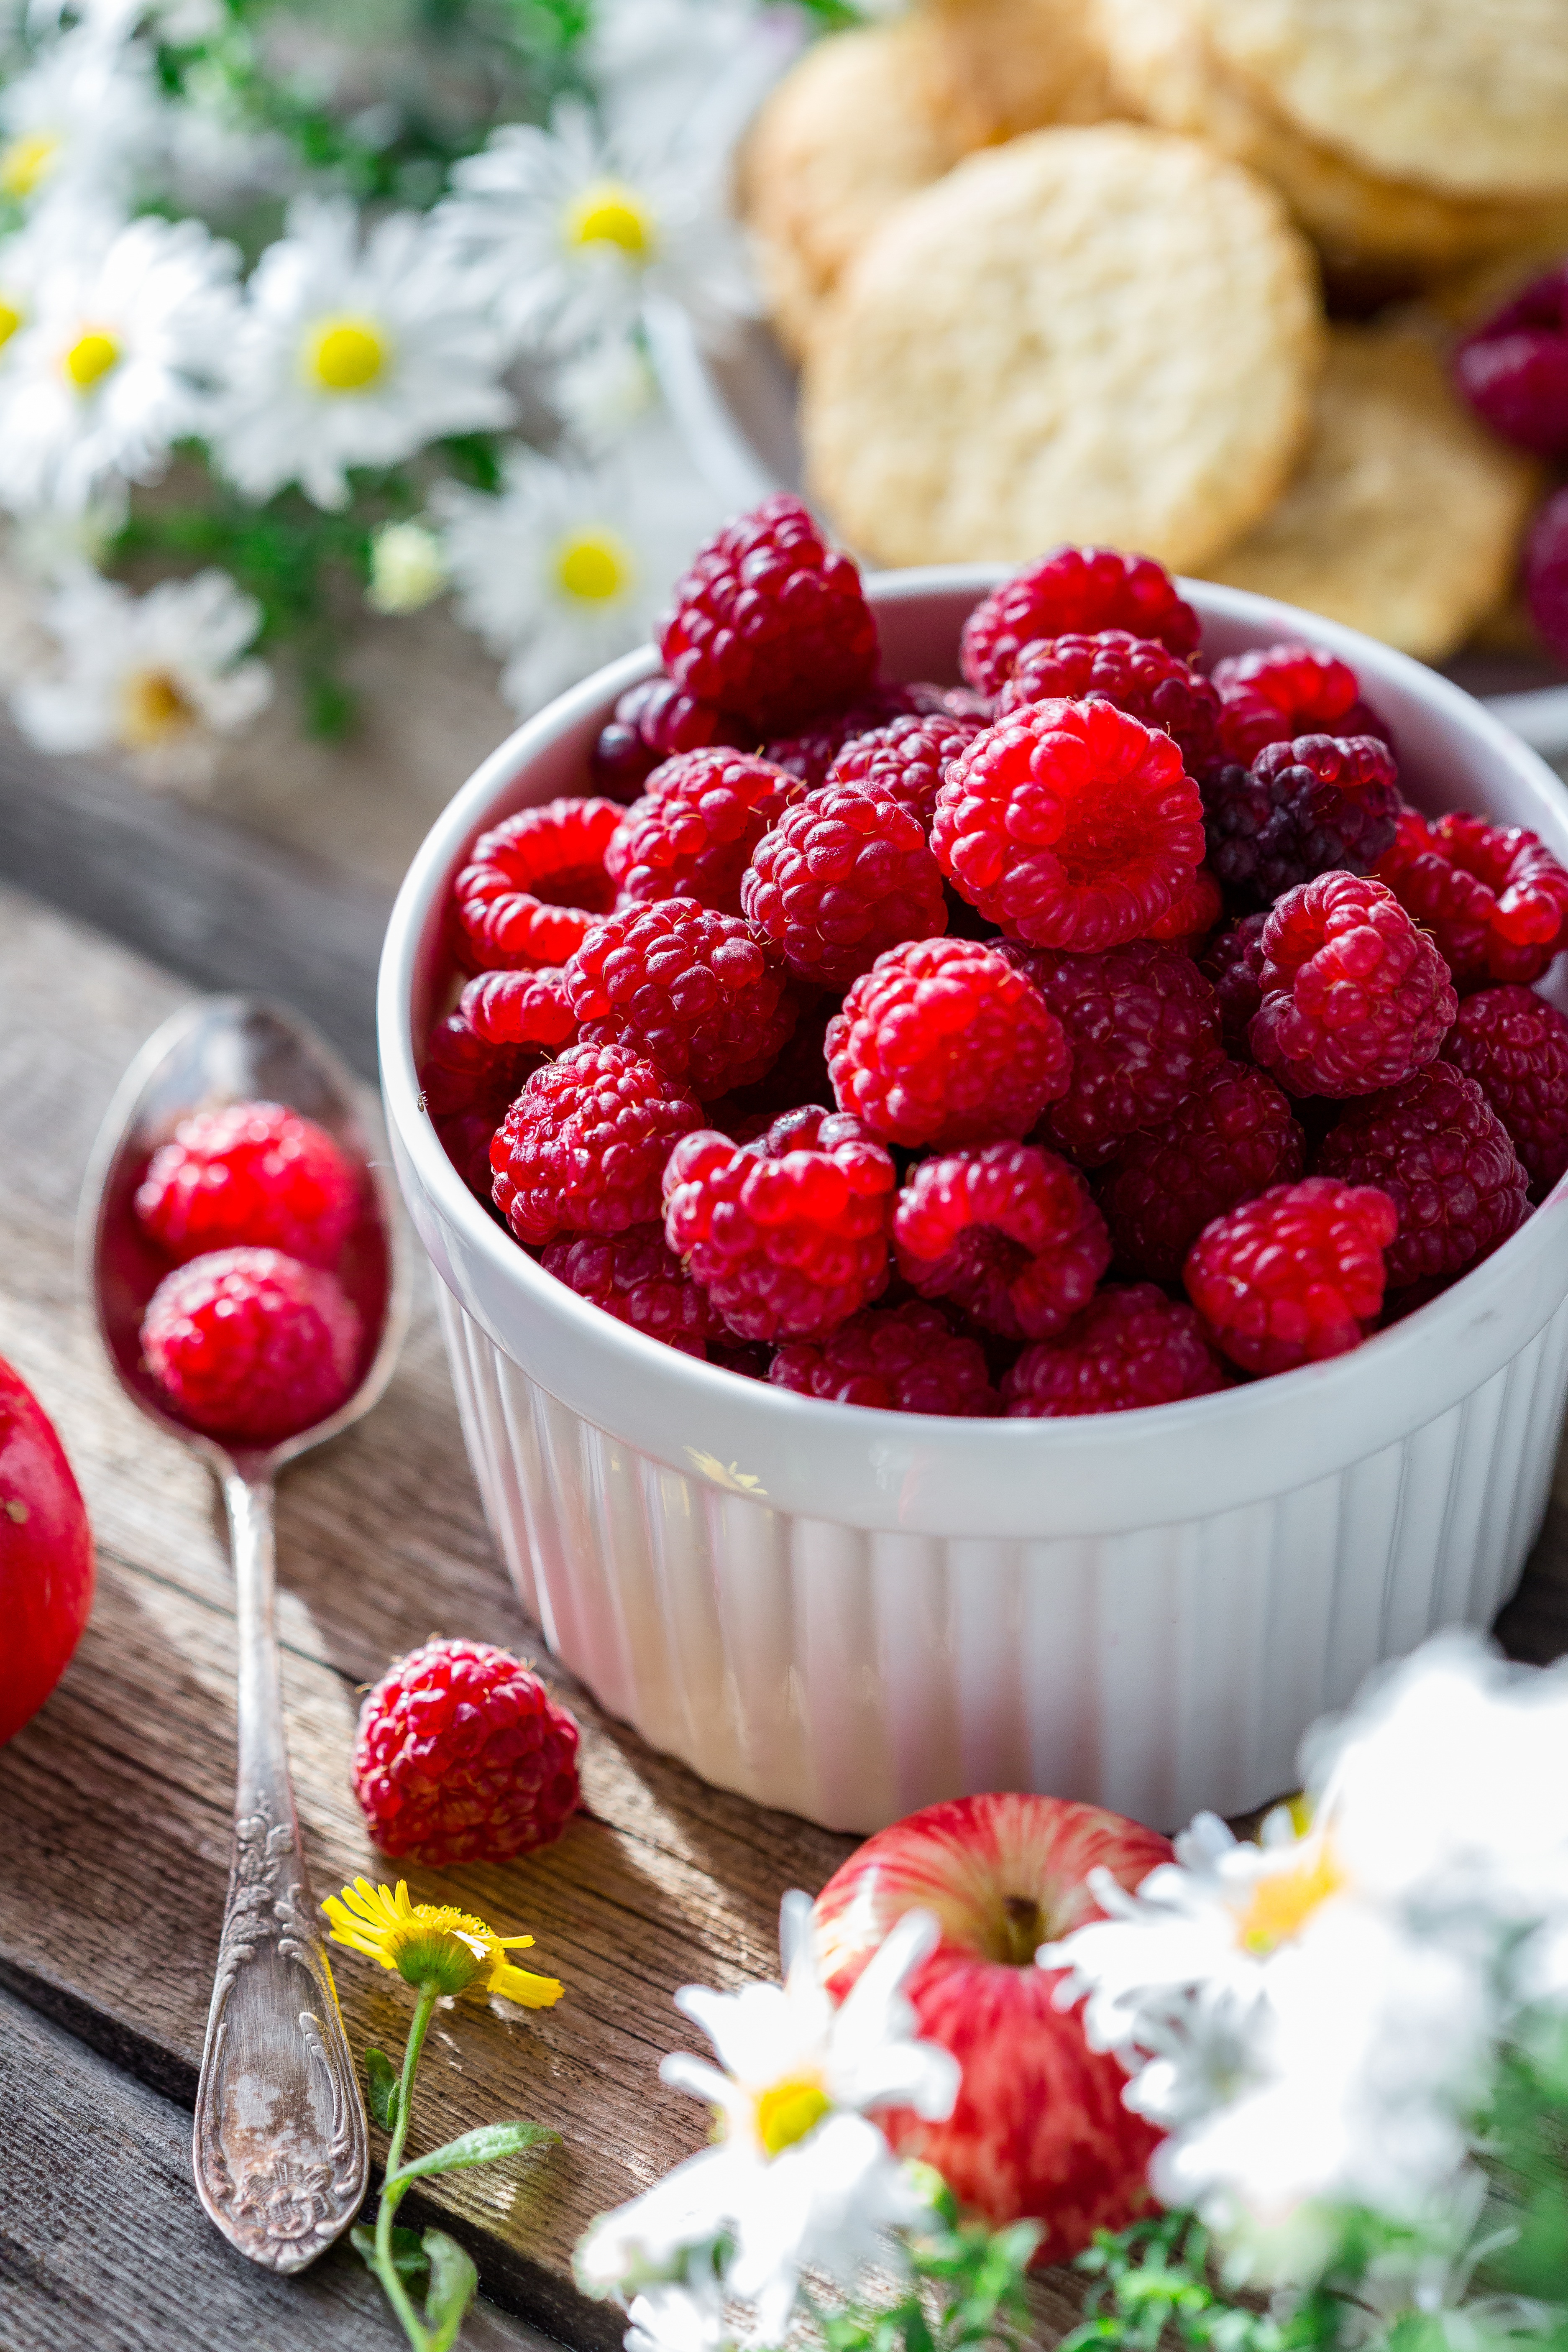
table, nature, plant, sun, raspberry, fruit, berry, morning, summer, ripe, dish, meal, food, red, harvest, produce, plate, garden, closeup, breakfast, dessert, still life, strawberry, cranberry, dacha, strawberries, flavor, appetizing, berries of a raspberry, ripe raspberry, pavlova, frutti di bosco